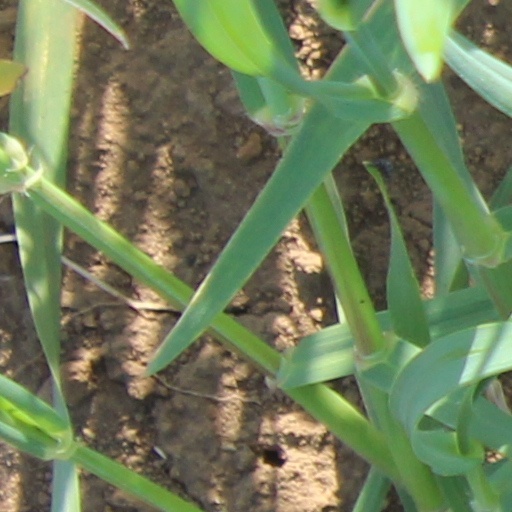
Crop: wheat